Catawissa Railroad

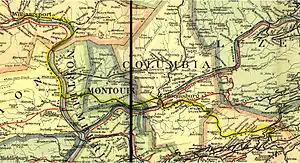
Catawissa Railroad map as of 1895

The original company was chartered as the Little Schuylkill and Susquehanna Railroad in 1831. It planned to build a rail line between Tamanend (also called Little Schuylkill Junction; west of Tamaqua) and Milton. The principals in the company included Christian Brobst and Joseph Paxton of Catawissa. Construction began c. 1835, but the banking panic of 1837 restricted investments needed to continue work on the railroad.